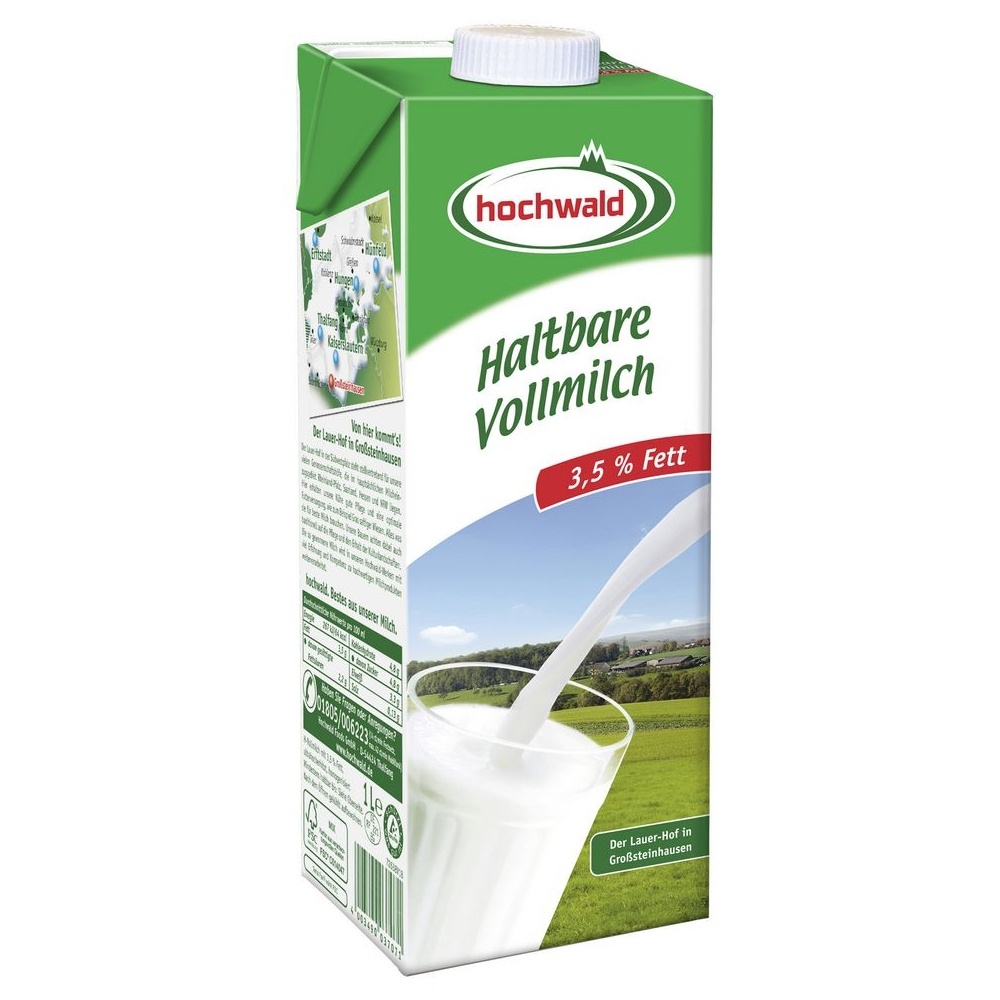
Waste category: cardboard